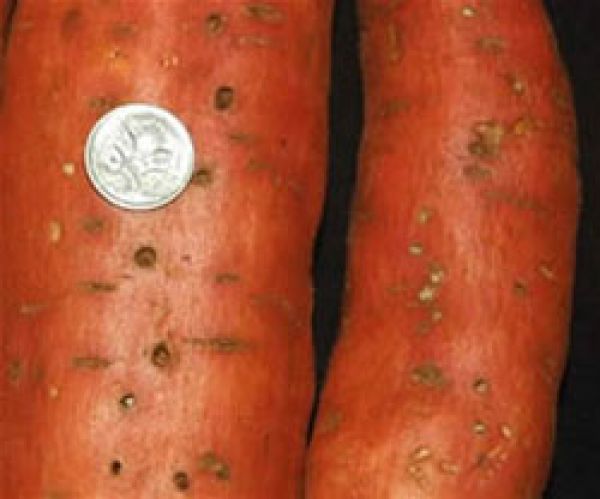
Plant: Carrot
Disease: carrot cavity spot